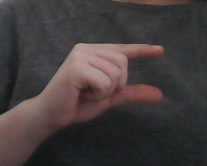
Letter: dal